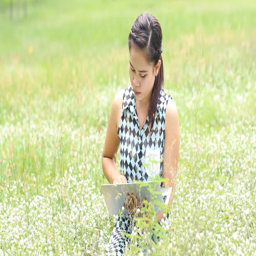
young woman with laptop sitting on green grass and looking to a display